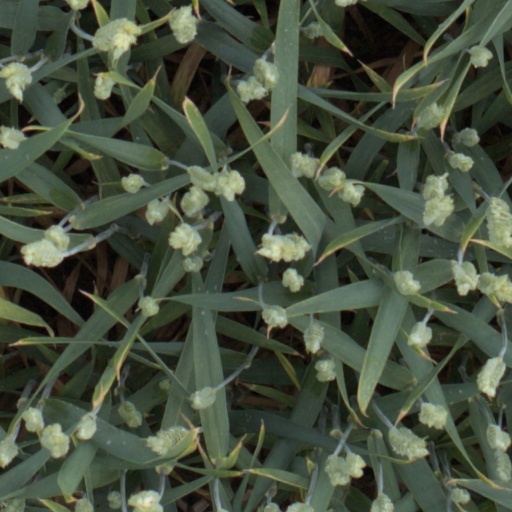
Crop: wheat